Lovćenac

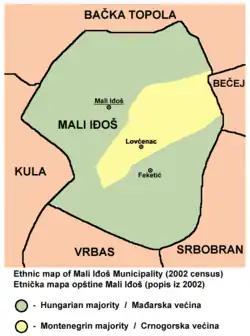
Map of the Mali Iđoš municipality, showing the location of Lovćenac

Lovćenac is a village located in the Mali Iđoš municipality, in the North Bačka District of Vojvodina, Serbia. The village is known as the "de facto" capital of Montenegrins in Serbia, and has a total population of 2,585 people (2023 census).